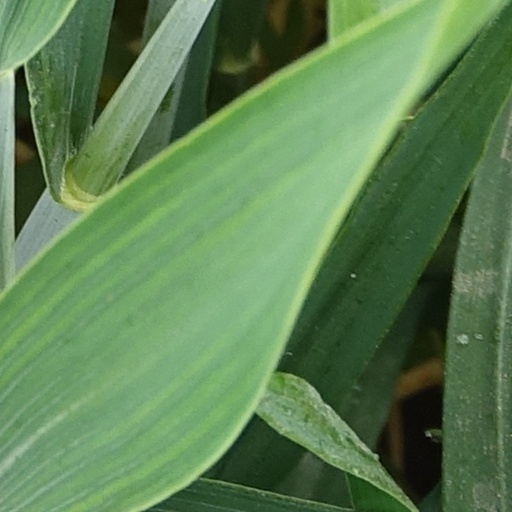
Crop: wheat